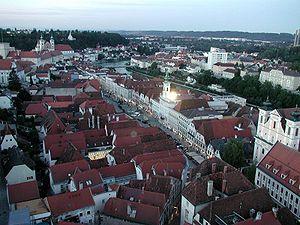
Steyr est une ville située dans le nord de l’Autriche. D'un passé glorieux qui lui valut de donner son nom à la Styrie et de rivaliser avec Vienne, Steyr a conservé son rôle de métropole économique et se classe, pour la population, au troisième rang des villes de Haute-Autriche, après Linz et Wels. À l'écart de la ville ancienne, qui a sauvegardé tout son caractère, se sont développés les faubourgs industriels animés par des entreprises de renommée internationale comme BMW, MAN et SKF.